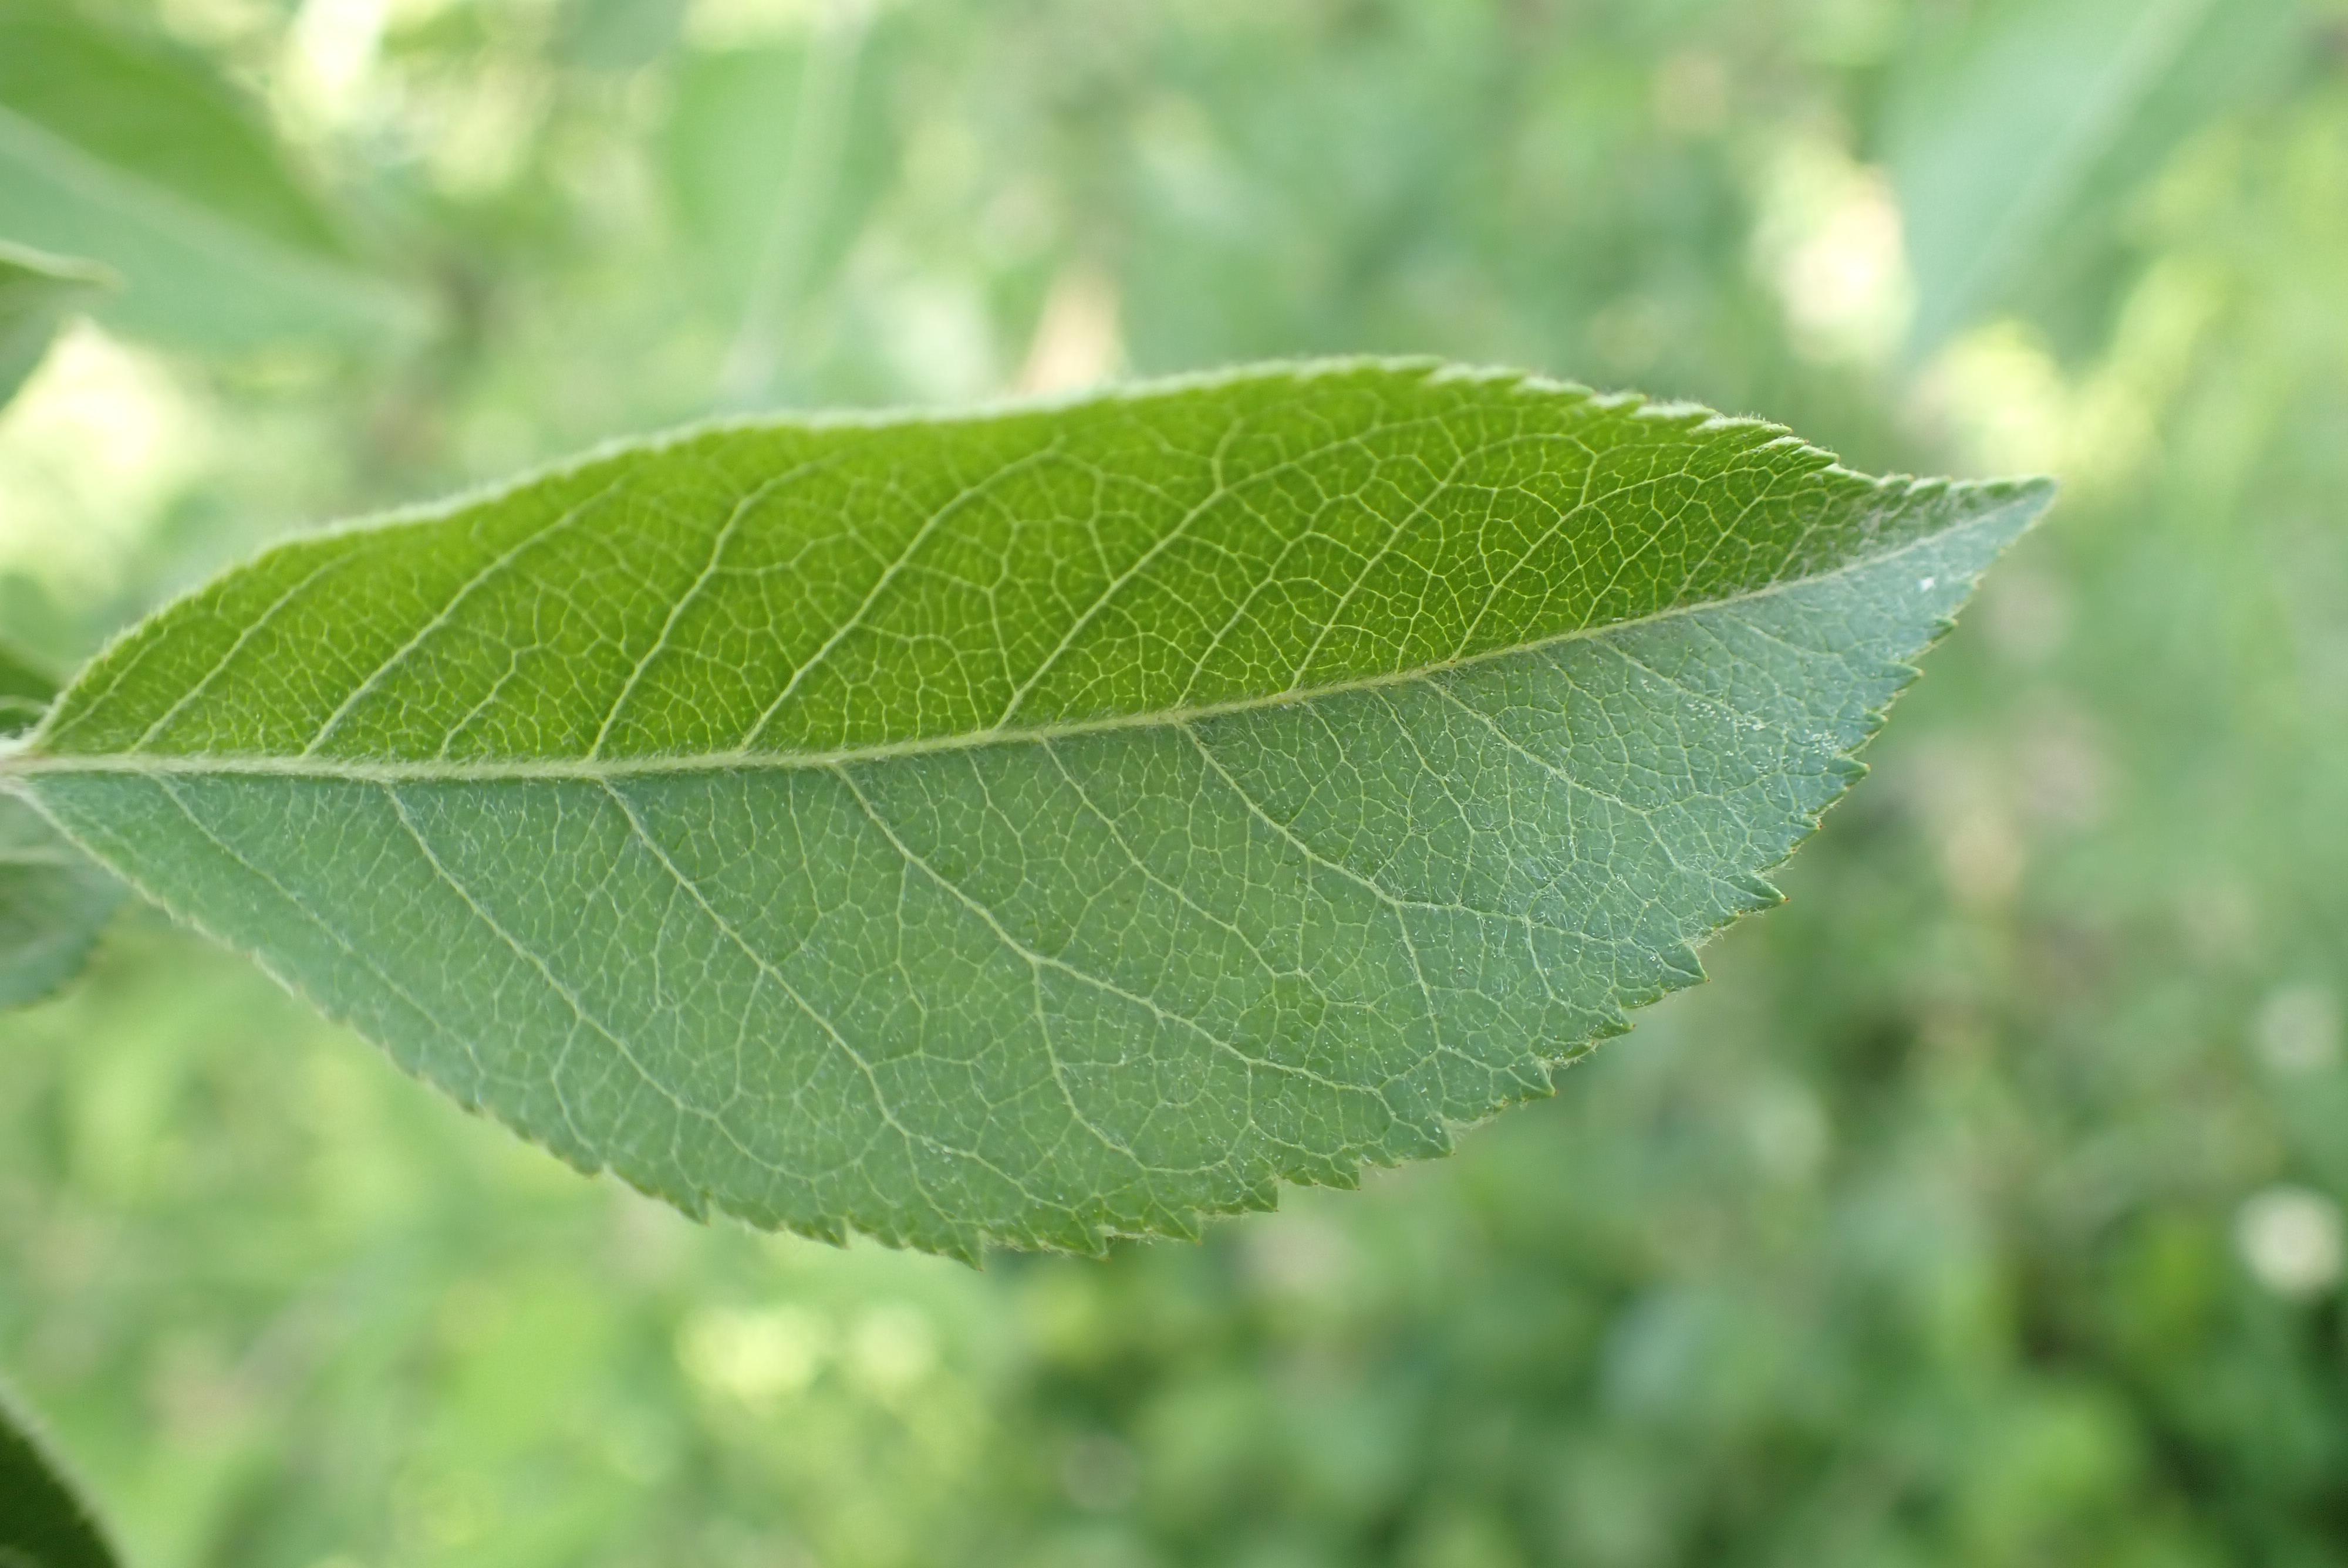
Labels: healthy